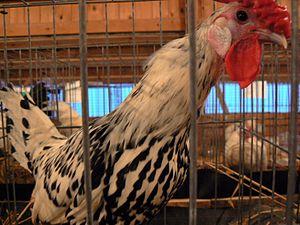
Cette liste regroupe les races de poules européennes officiellement reconnues en France, ainsi que quelques races reconnues au niveau européen.
Cette liste des races de poules naines n'est pas exhaustive. Elle recense essentiellement les races rencontrées en Europe.